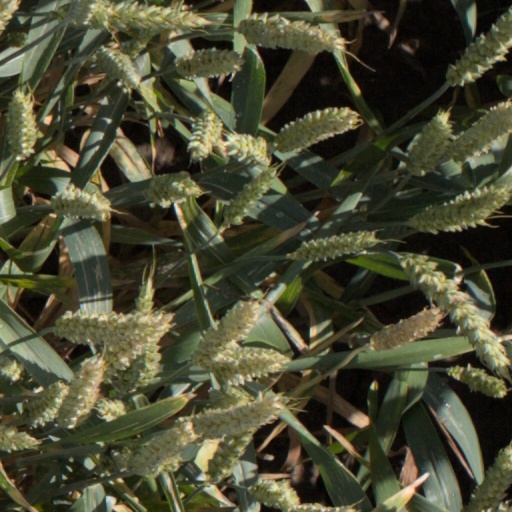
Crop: wheat